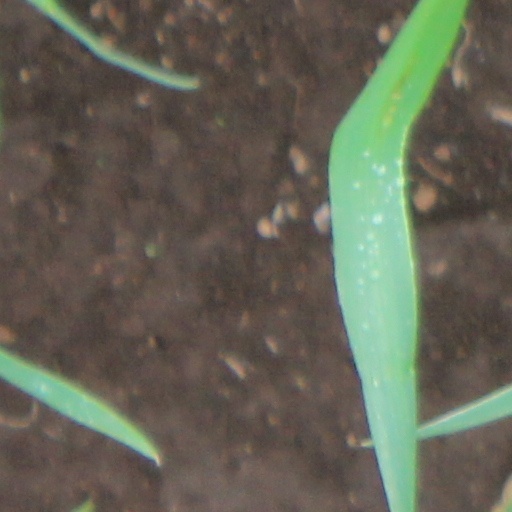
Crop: wheat